Rock-climbing equipment

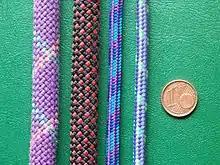
Comparison of rope and chord thicknesses

While lengths of webbing can be tied via a knot, such as a water knot, to create custom-length loops instead of the pre-sewn fixed-length slings, their load-bearing capacity can be materially reduced making them less safe. Climbers instead use cord (or "accessory cord"), which is a length of thinner approximately static kernmantle rope, tied via a double fisherman's knot into closed loops of any size.